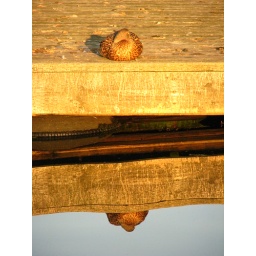
female mallard duck asleep in the last of the warm light